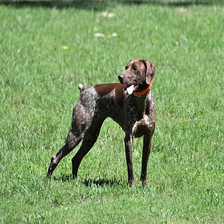
Species: dog
Breed: german shorthaired